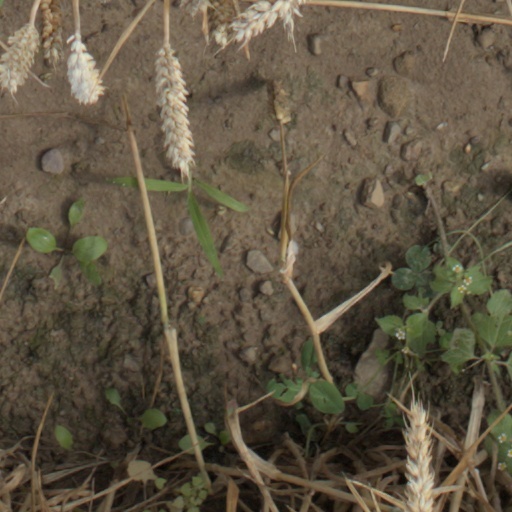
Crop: wheat